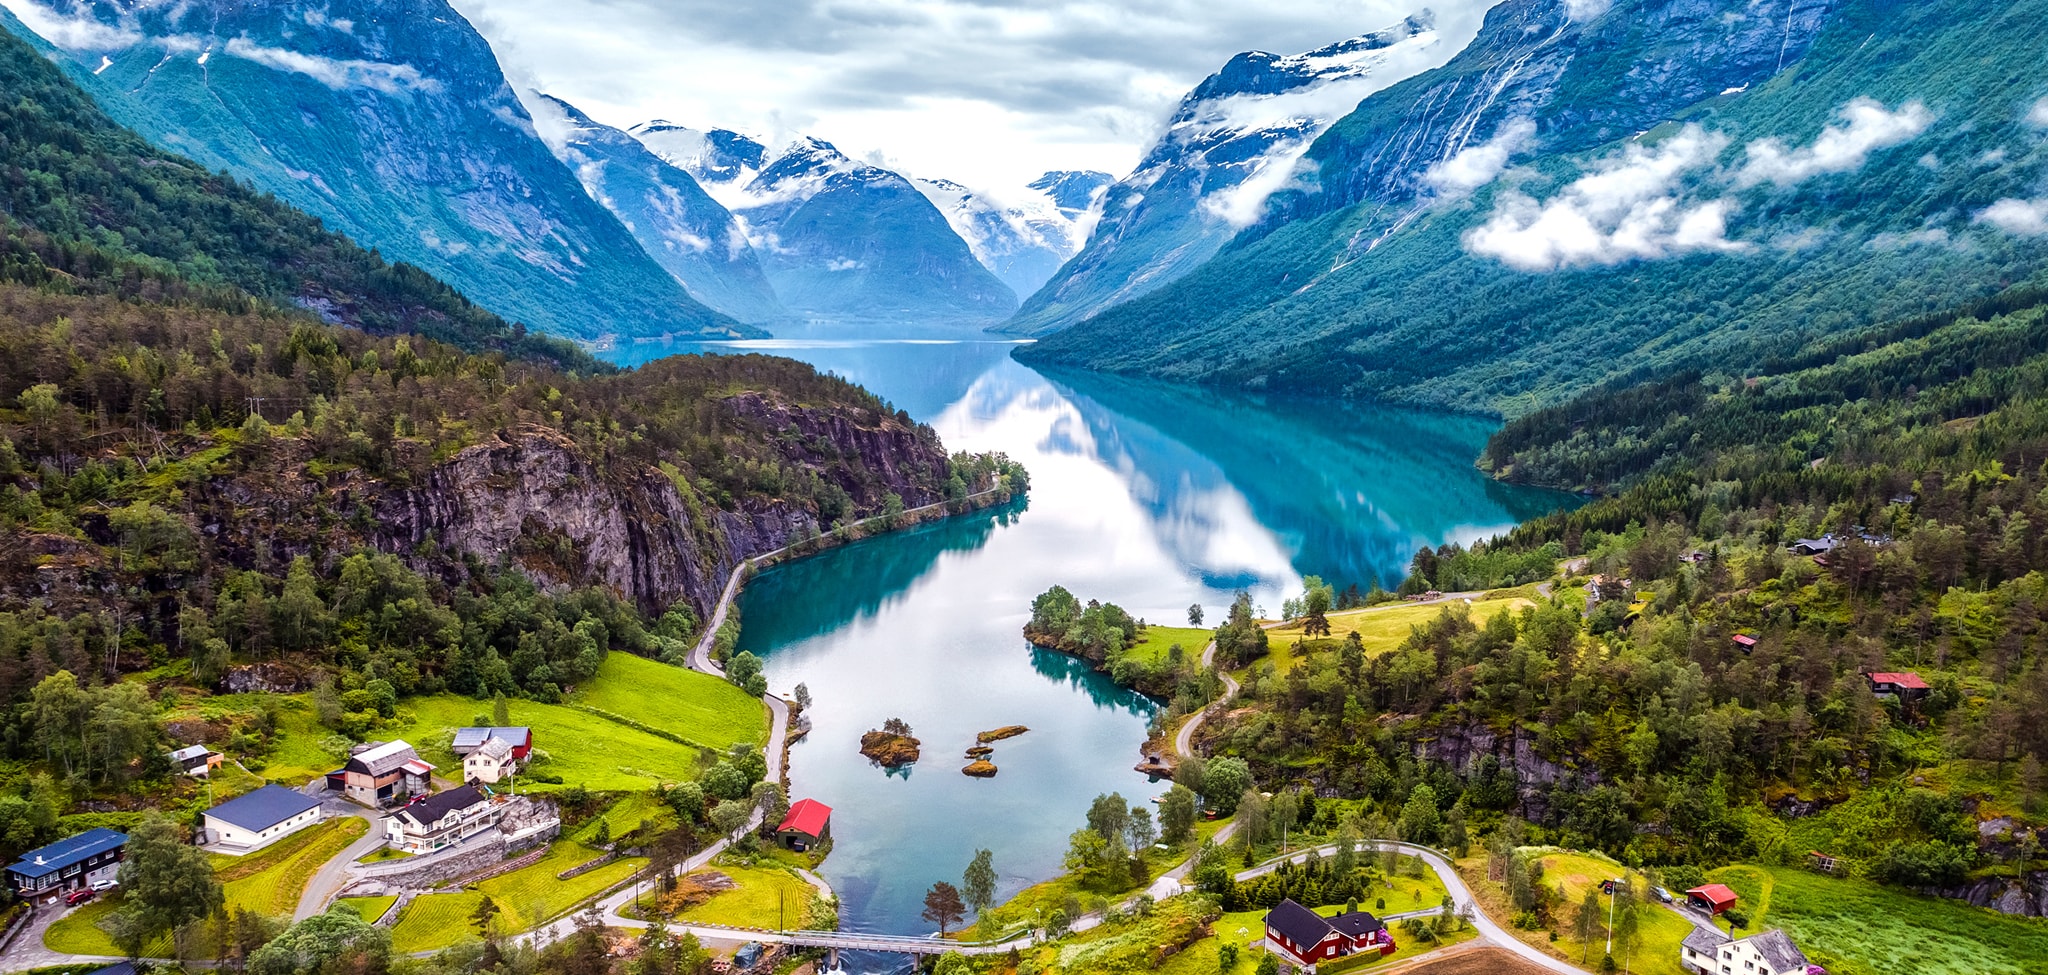
geography, canada, water, cloud, sky, water resources, mountain, plant, natural landscape, azure, nature, highland, body of water, lake, tree, vegetation, watercourse, bank, landscape, mountainous landforms, morning, mountain range, valley, summer, leisure, hill, glacial landform, hill station, travel, reflection, reservoir, tarn, massif, fell, city, wilderness, ridge, tourism, lake district, nature reserve, glacial lake, mountain river, spring, loch, forest, sound, panorama, vacation, bay, tropics, inlet, glacier, grass, bird's eye view, tourist attraction, pond, alps, summit, aerial photography, river, photography, rock, wildflower, theatrical scenery